Pampa de Achala

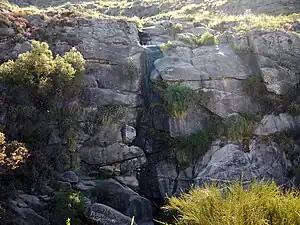
Throughout the Pampa de Achala, hundreds of water sources spring from the bowels of the mountain.

The average precipitation for the area is . In summer precipitation is in the form of rain, and generally in the winter it is found in the form of snow. Fog is common all year due to the humid winds from the east; the cold winds from the south are also not uncommon. An intricate network of streams, ponds, lakes and springs give this region the characteristic function as a 'sponge' that absorbs and retains the moisture throughout the year, channeling it into the water sources which supplied much of the population of the province. It is a natural basin for precipitation, and for this reason, the provincial government declared the region as the provincial water reserve of Pampa de Achala. The area contains the headwaters of four major rivers of the province: Suquía (or First River), Xanaes (or Second River) and Ctalamochita (or Third River) flowing towards the eastern margin of the Sierras. Towards the western side of the region we find the headwaters of the Rio Mina Clavero river.